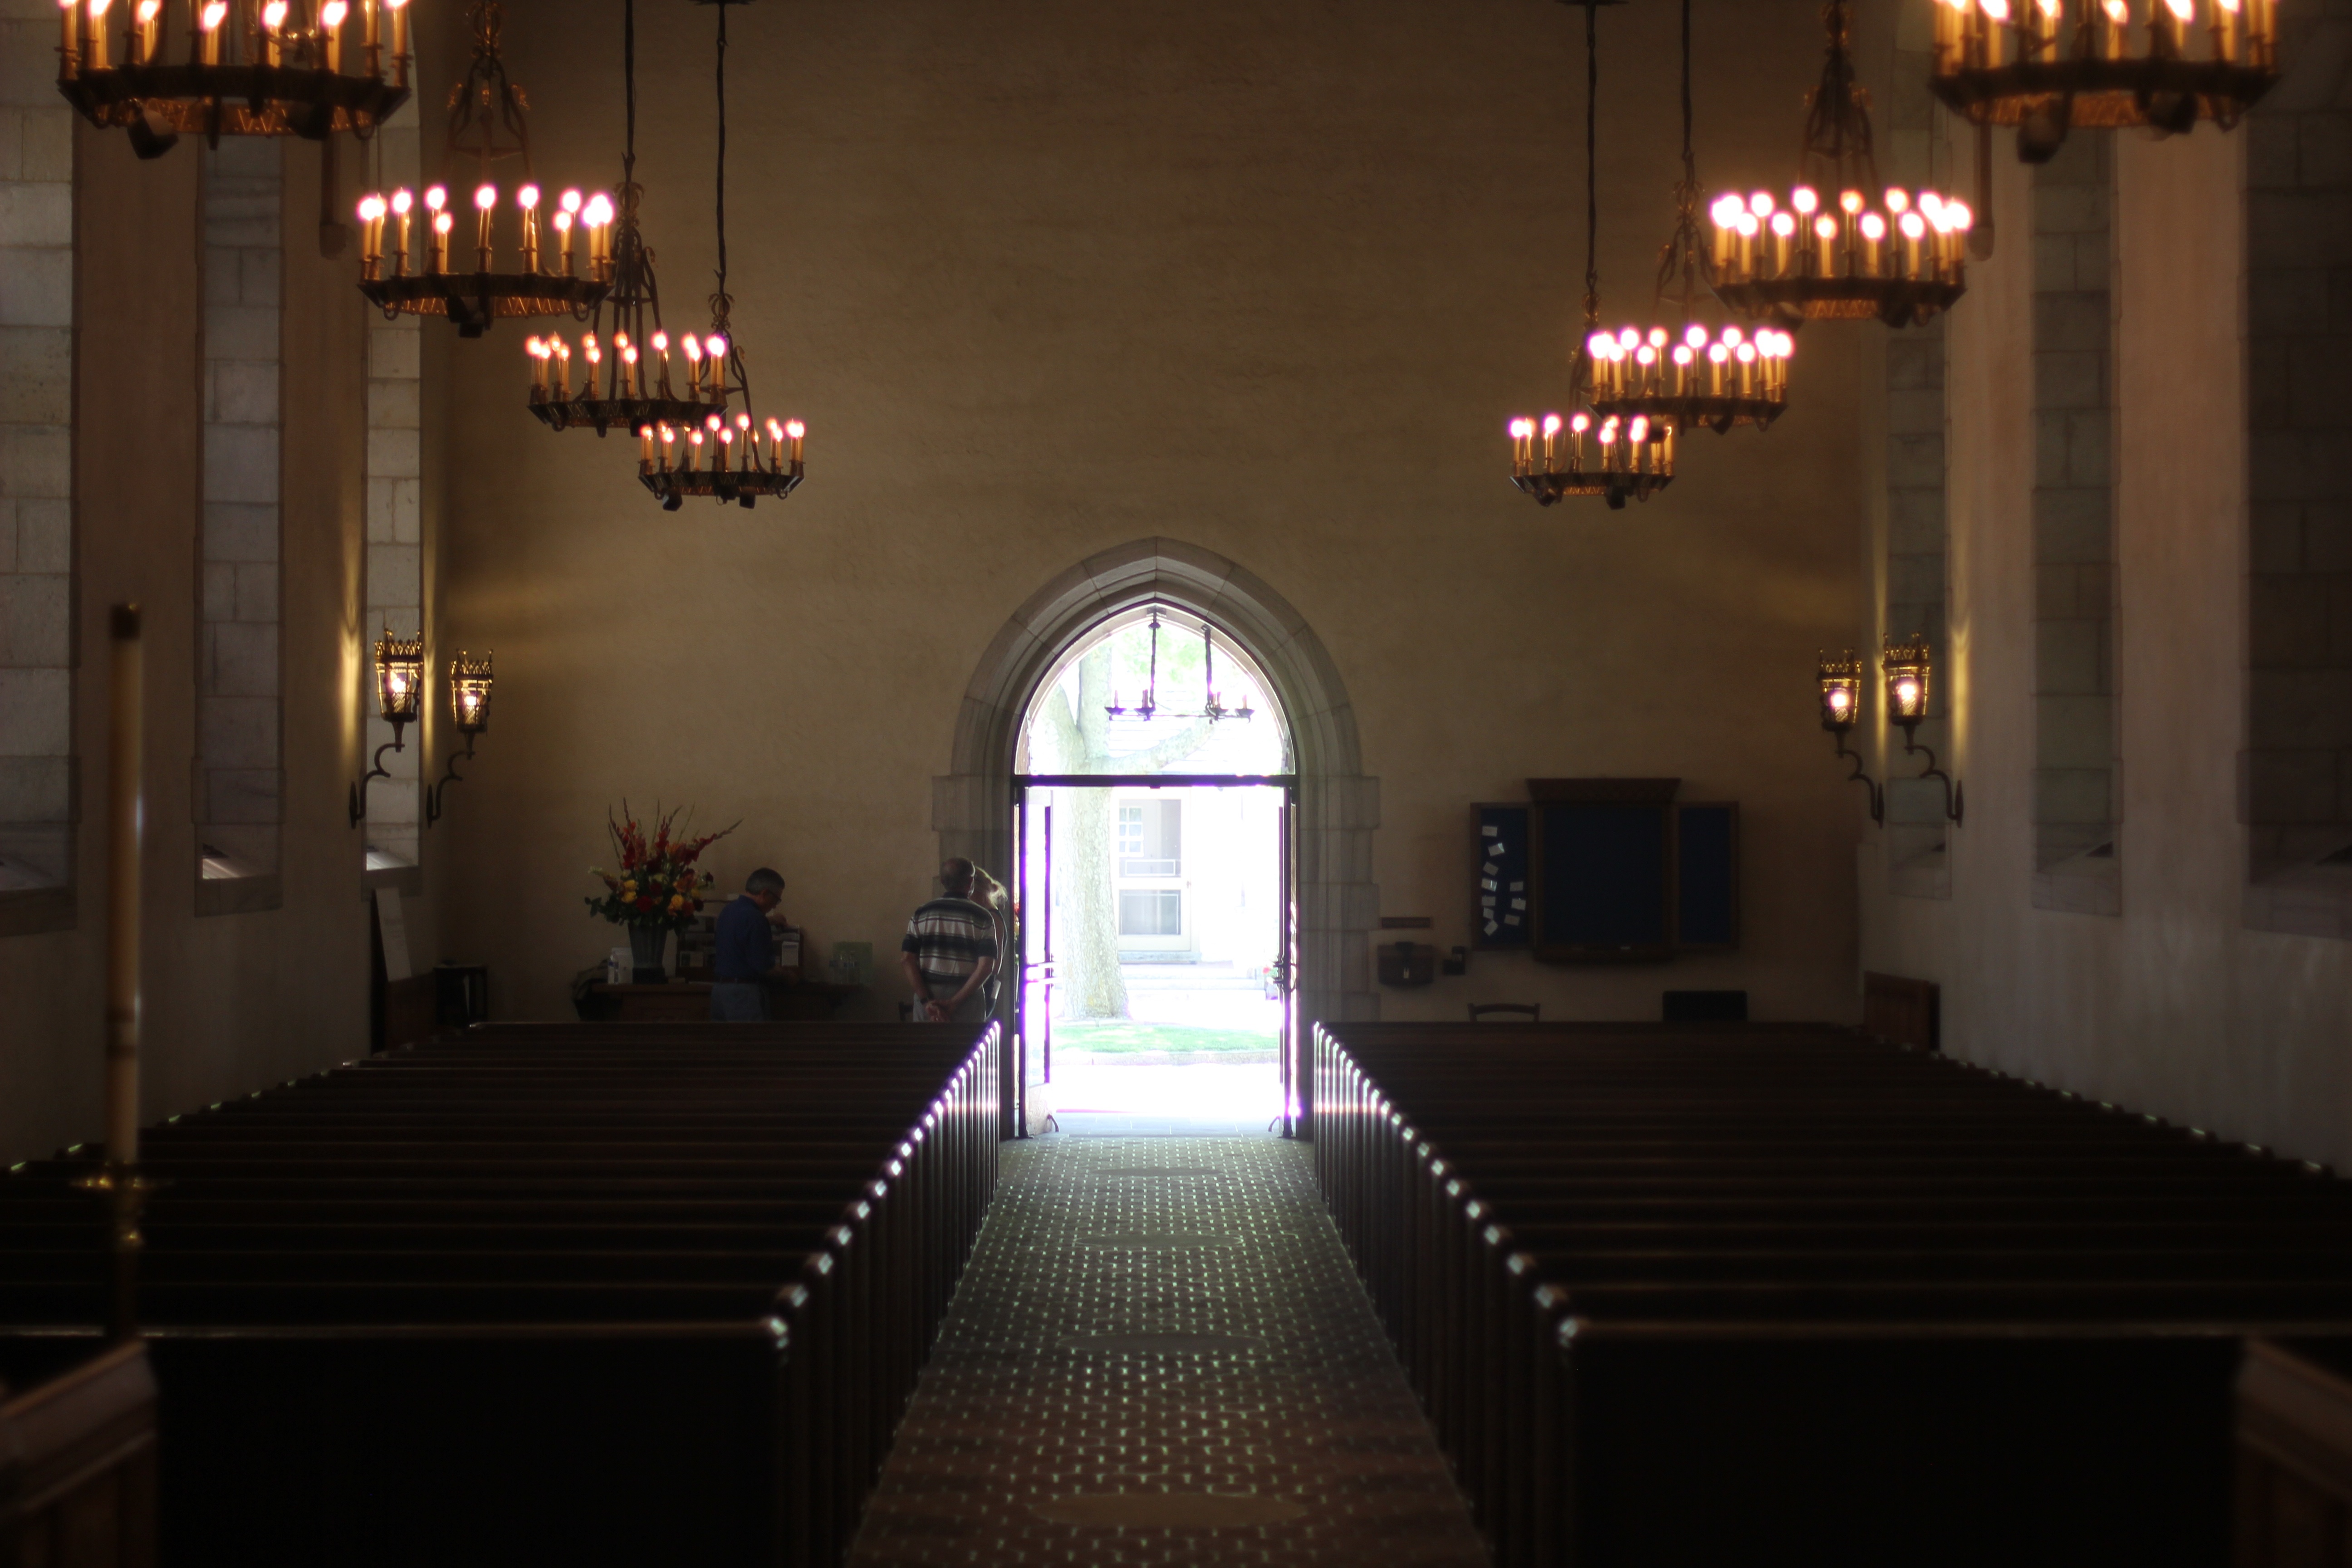
light, night, building, church, chapel, lighting, place of worship, interior design, screenshot